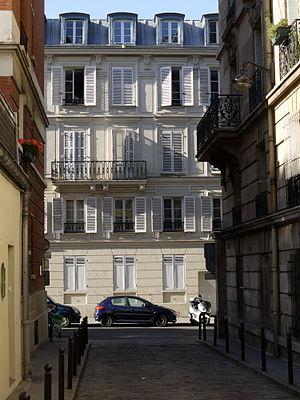
rue Chaptal Paris
La cité Chaptal est une voie du 9ᵉ arrondissement de Paris, en France.